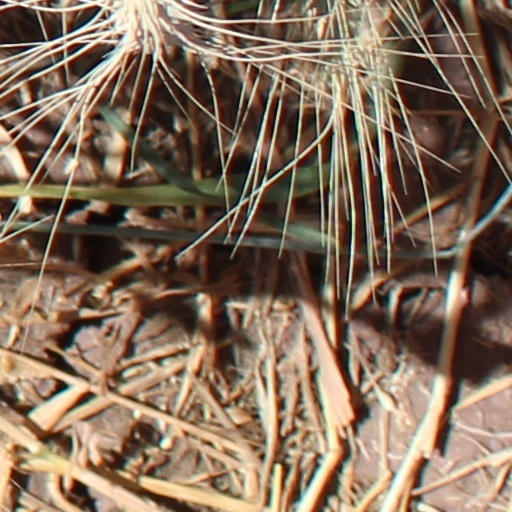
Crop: wheat